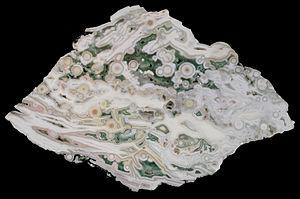
Plaque de Jaspe Orbiculaire provenant de Madagascar